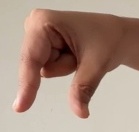
ASL sign: Q